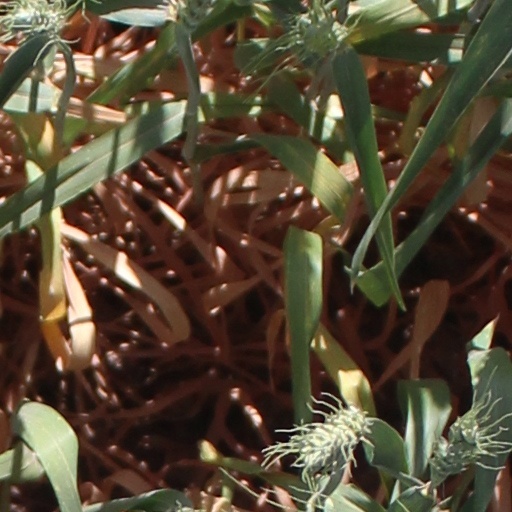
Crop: wheat